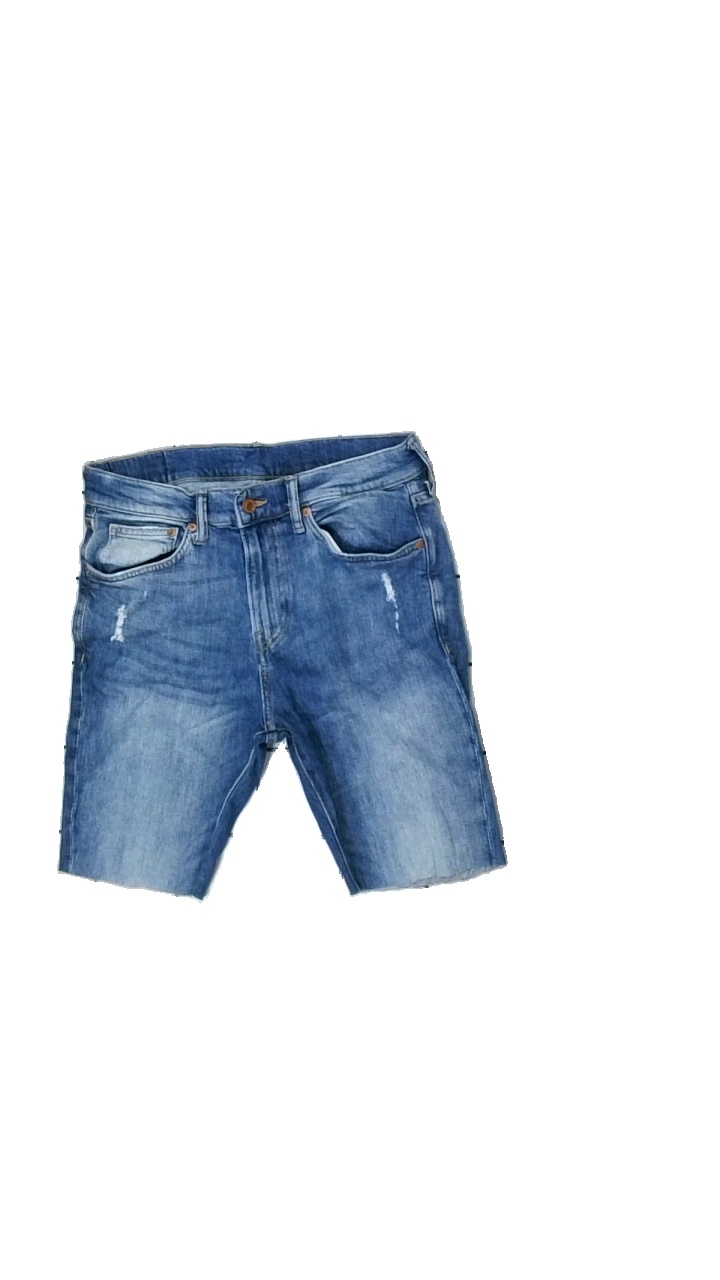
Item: Shorts (Ladies)
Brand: H&m
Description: blå jeans shorts
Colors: Blue
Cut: Regular
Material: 100% cotton
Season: Summer
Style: Denim
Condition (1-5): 5
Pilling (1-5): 5
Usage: Reuse
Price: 50-100